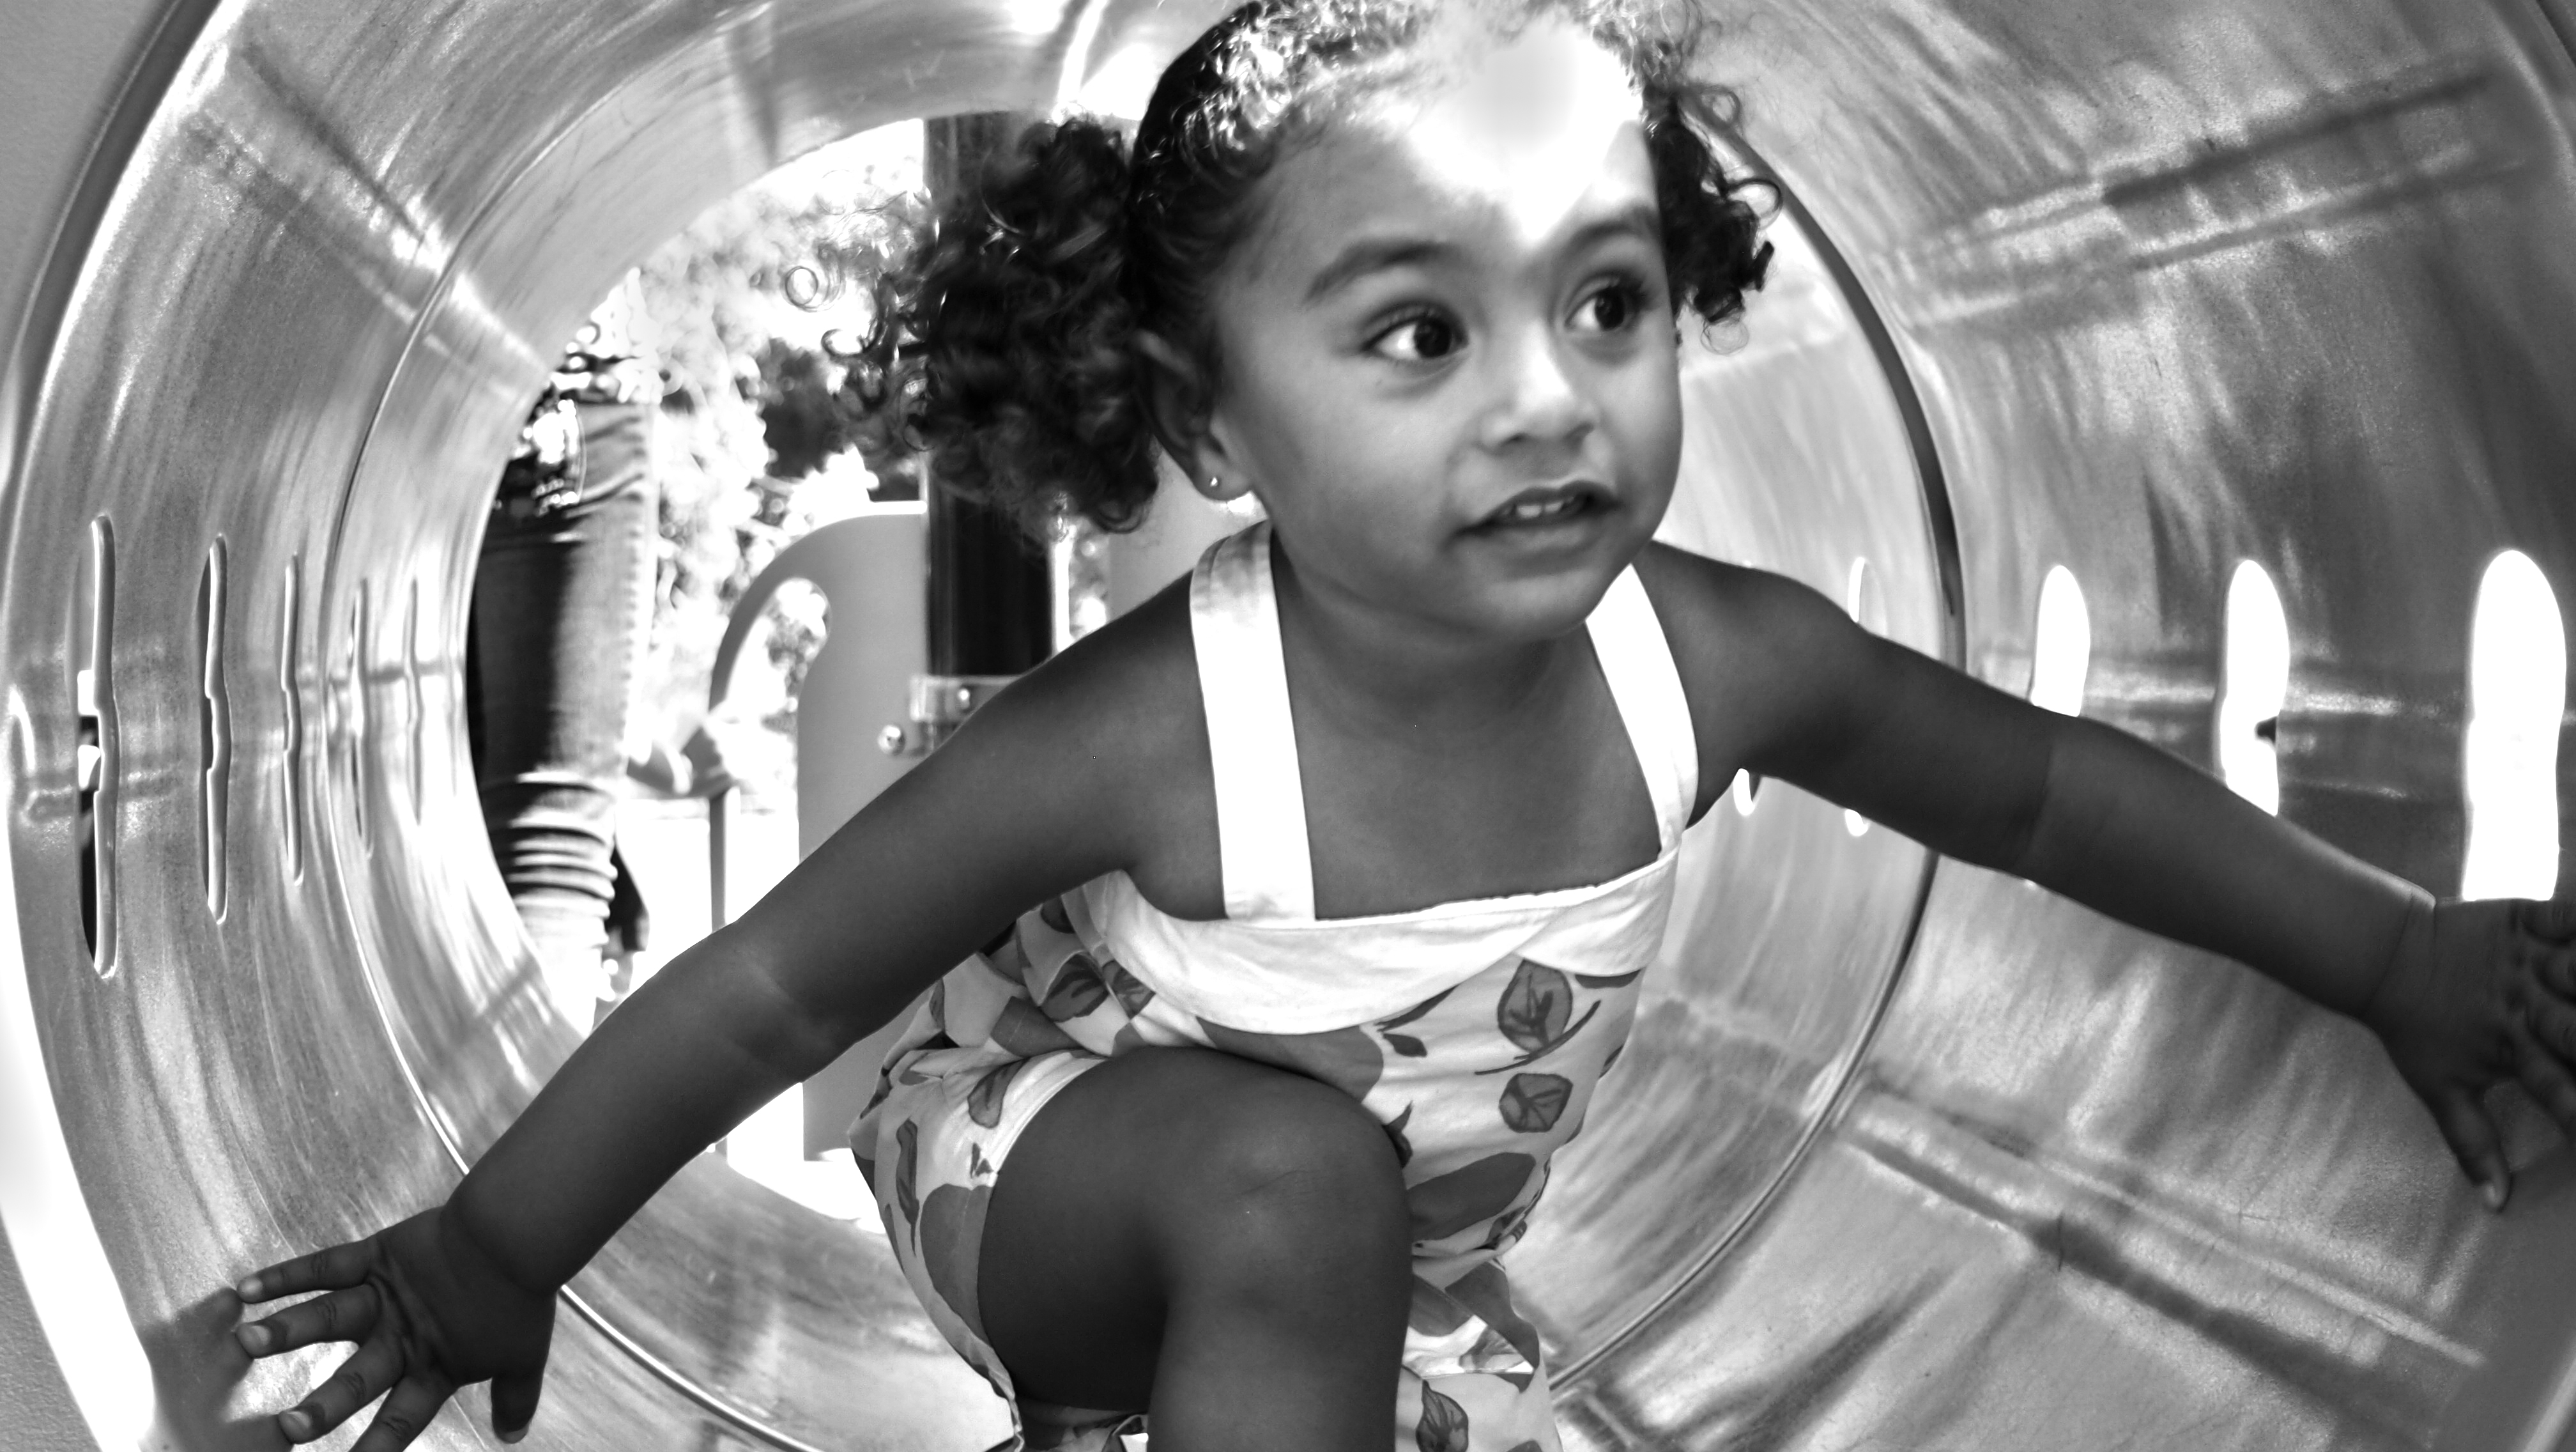
person, black and white, girl, white, photography, kid, cute, tunnel, portrait, model, young, child, fashion, black, monochrome, lady, bw, kids, creativecommons, photograph, beauty, multi, dramatic, racial, photo shoot, monochrome photography, portrait photography